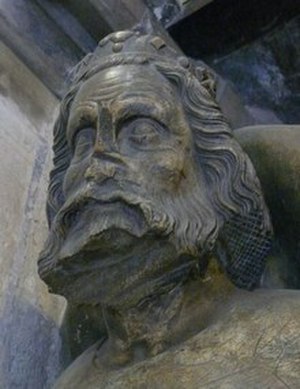
Ottokar 1. af Bøhmen
Ottokar 1. var konge af Bøhmen i perioden 1198-1230, og han genindførte kongedømmet efter sin far Vladislav 2., der havde abdiceret i 1172. I den mellemliggende periode var landet hertugdømme, og Ottokar var hertug i to perioder, 1192-93 og 1197-98, hvorpå han erklærede sig som konge.